Orontea

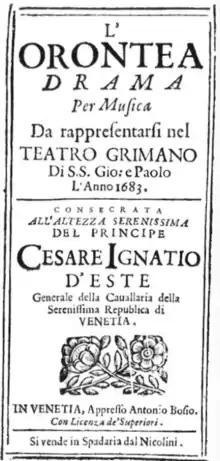
Libretto printed for the 1683 production at the Teatro Santi Giovanni e Paolo in Venice

The first performance took place in Innsbruck on 19 February 1656. "Orontea" was one of the most popular Italian operas of the 17th century. It includes well-known soprano arias such as "Intorno all'idol mio", "Addio Corindo" and "Il mio ben dice ch'io speri". It was revived more than 17 times before 1700, including in Genoa, Rome, Florence, Turin, Milan, Bologna, Venice, Palermo, Naples, Hannover. Almost all of the score was lost, and the opera was forgotten. Several manuscripts were discovered in the 1950s. Modern performances started in 1961 at the in Milan with Teresa Berganza and , Bruno Bartoletti conducting. René Jacobs conducted a 1982 production in Innsbruck, and Ivor Bolton in 2015 at Oper Frankfurt. The work was first performed in Australia by Pinchgut Opera in 2022. A new staging has been included in the 2023/2024 season of the Teatro alla Scala in Milan, conducted by Giovanni Antonini, directed by Robert Carsen and Stéphanie d'Oustrac in the title role.